Walter Wilcox

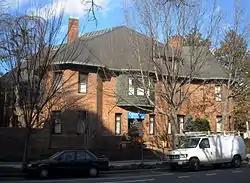
From 1911 to 1926, Wilcox lived in this Washington, D.C. home, better known as the Whittemore House.

Wilcox was educated at Phillips Academy, Andover (Class of 1889) and Yale University (1893).